Night Unto Night

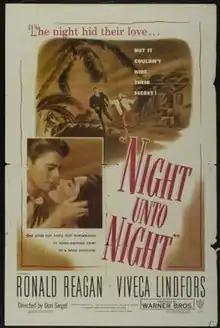
Theatrical release poster

Night unto Night is a 1949 American drama film directed by Don Siegel and written by Kathryn Scola. It is based on the 1944 novel by Philip Wylie. The film stars Ronald Reagan, Viveca Lindfors, Broderick Crawford, Rosemary DeCamp, Osa Massen and Art Baker. The film was released by Warner Bros. on June 10, 1949.